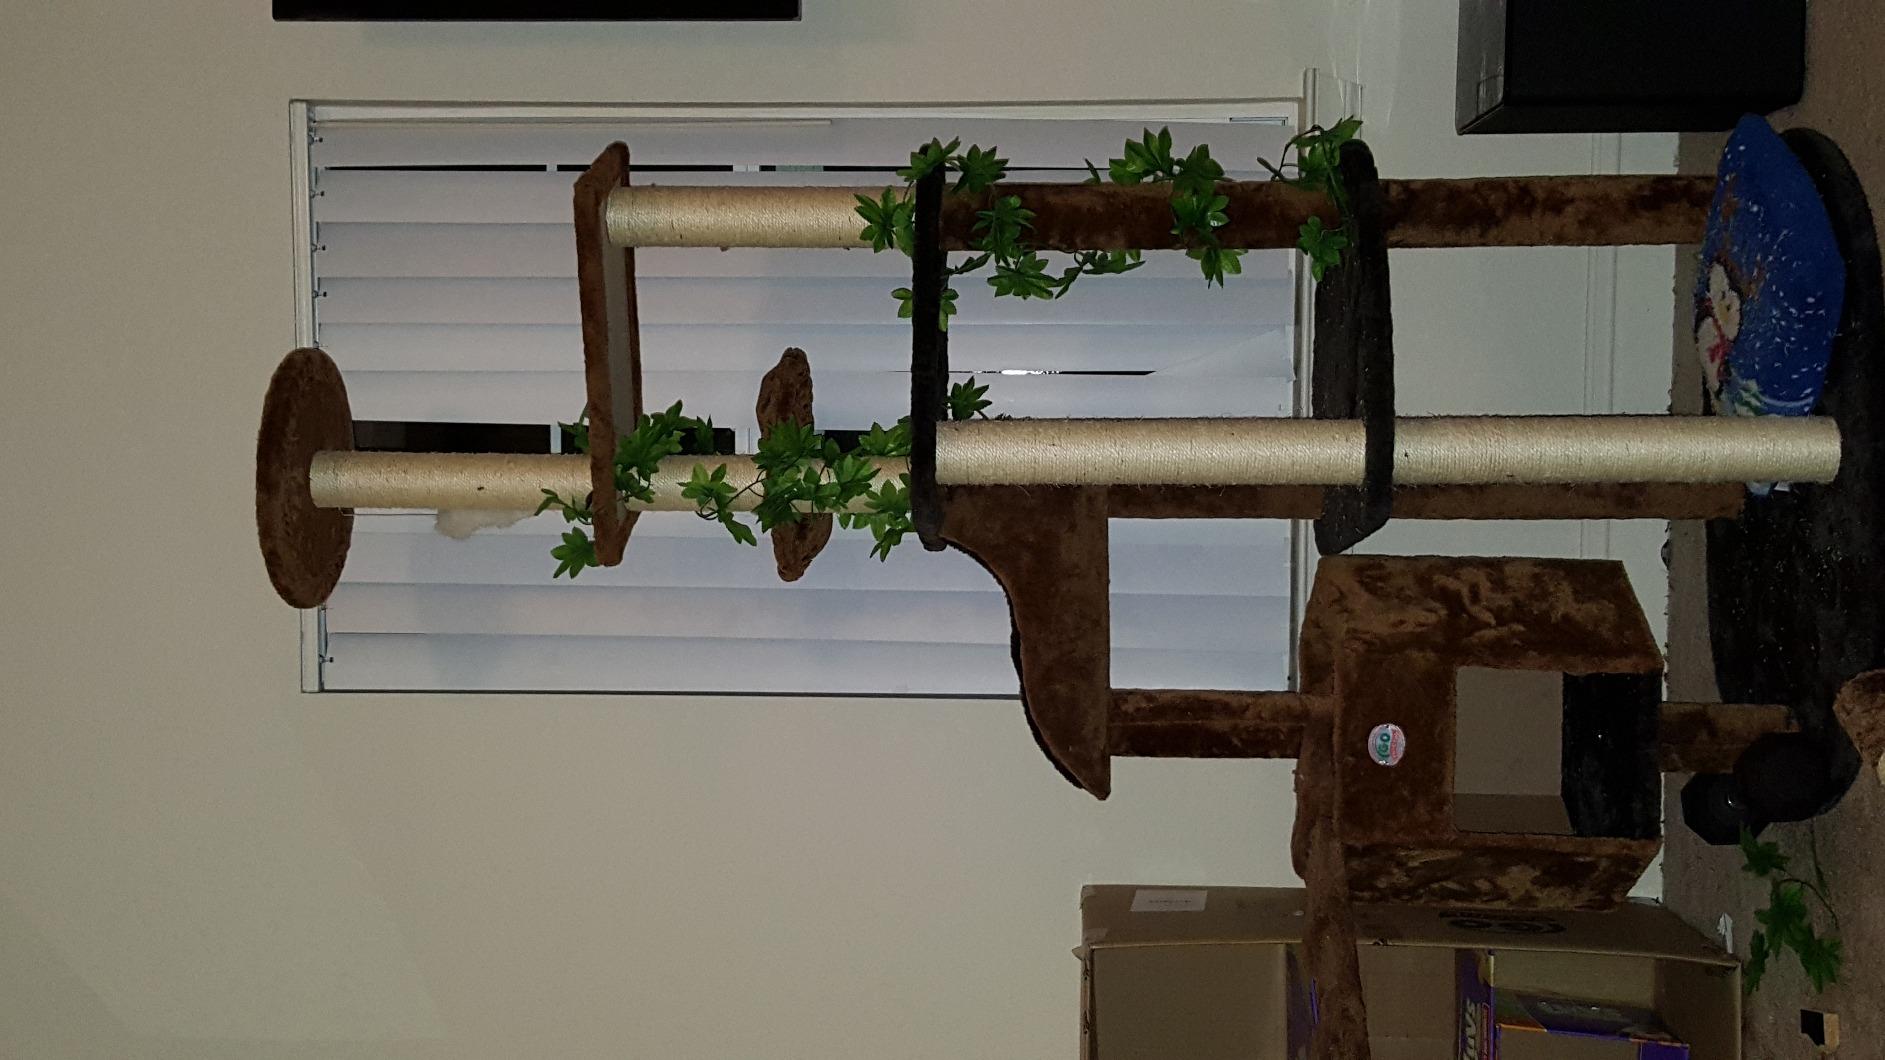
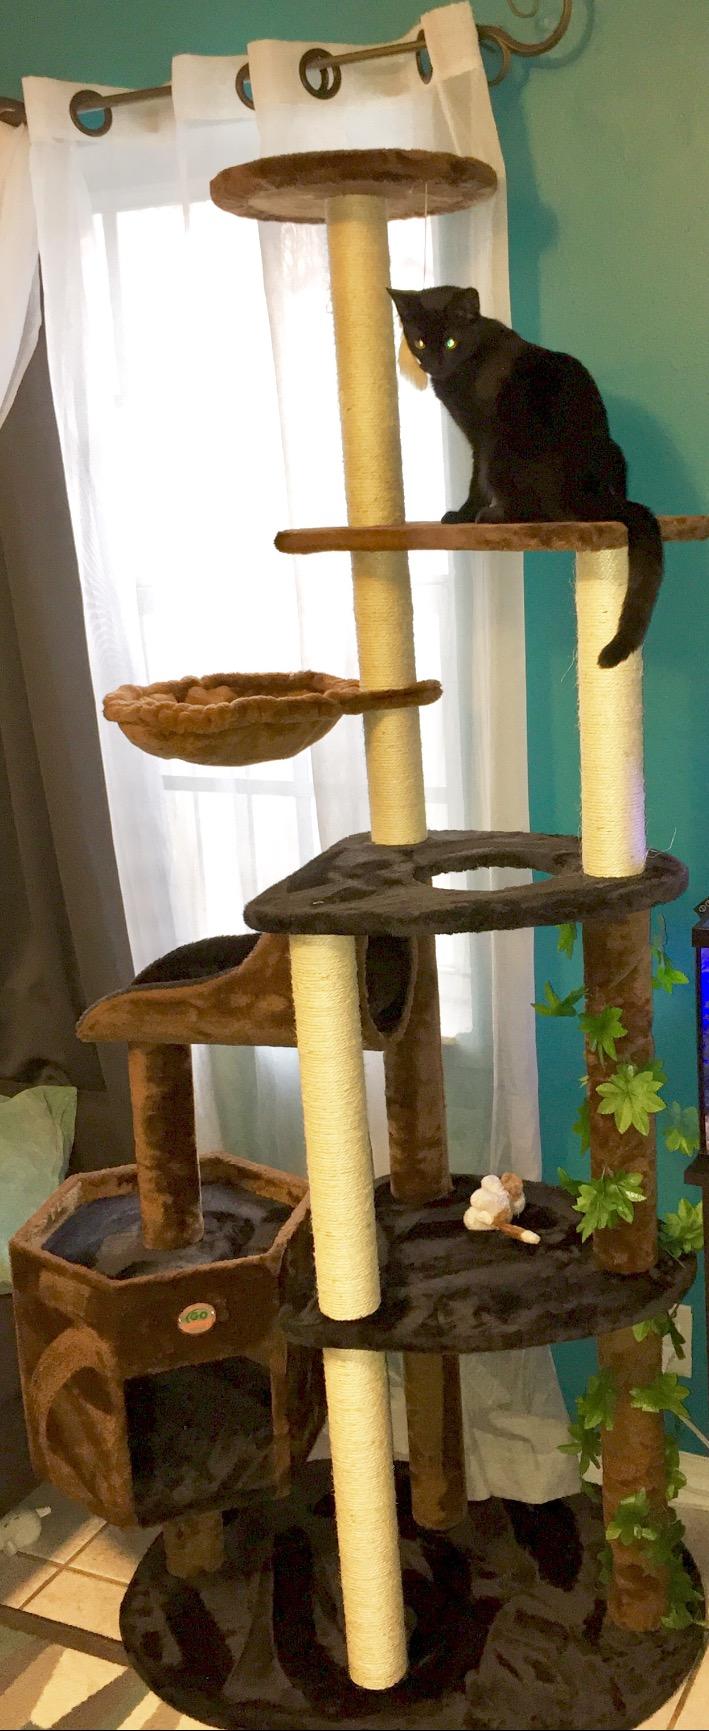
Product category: items_cat tree
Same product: yes